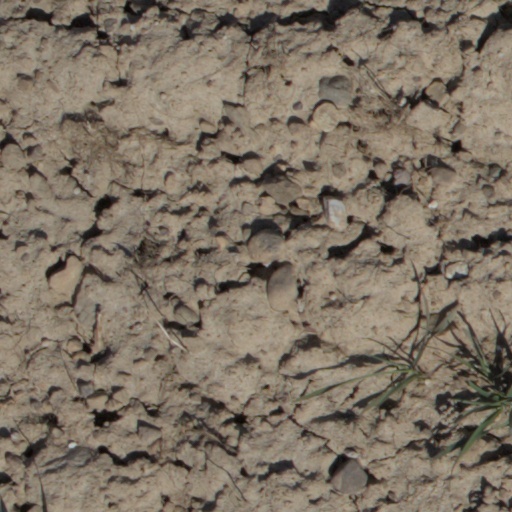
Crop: wheat